Luisa Todí National Singing Competition

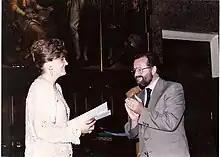
Elisabete Matos, first prize in the Luisa Todí National Singing Competition in 1991

The biennial competitions aim is the promotion of national and young singers, the jury is made up some of the most prestigious figures of the Portuguese and international music scenes.